Gretta Sarfaty

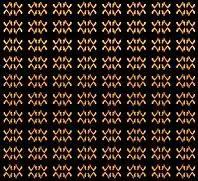

During the spring of 1987, Marchant was invited to participate in an interactive telecommunications event, "Who Killed Heinrich Hertz?", created by InterComm (Timothy Binkley, George M. Chaikin, Ira Schneider and Willoughby Sharp). She became involved in collaborative work with each of the above video artist. In 1988 Ira Schneider created a video dedicated to Marchant.